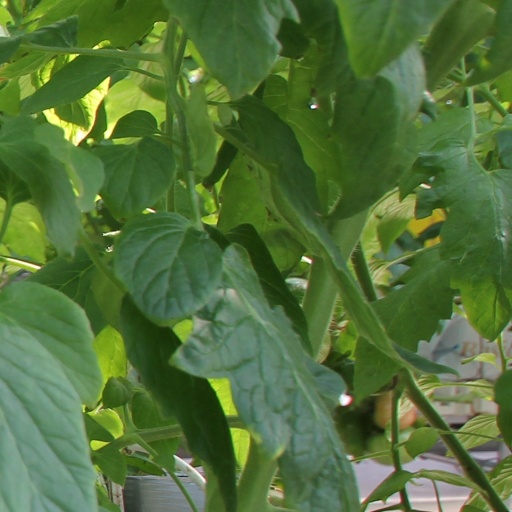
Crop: tomato